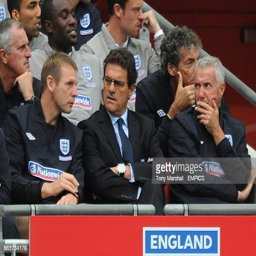
football player talks to his assistant coach and football player on the bench